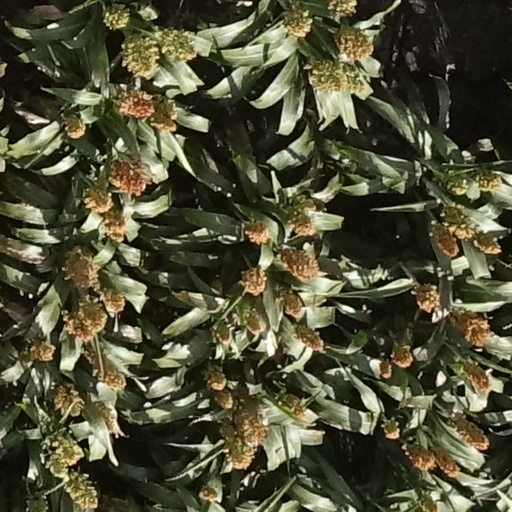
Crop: sorghum